Tropical cyclones in India

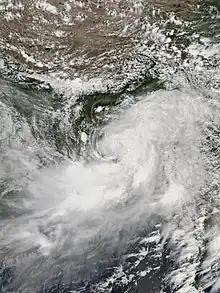
Cyclone Komen

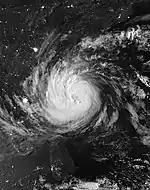
Cyclone Vardah

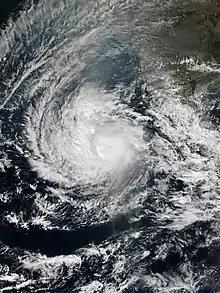
Cyclone Ockhi

The season was above average with five cyclones forming with two Indian landfall. The above average activity was influenced by the La Nina.